Rob Schneiderman (mathematician)

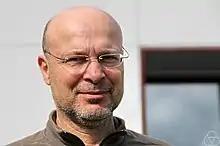
Schneiderman at Oberwolfach 2014

Robert Roland "Rob" Schneiderman (born June 21, 1957) is an American jazz pianist who also works as a professor of mathematics at Lehman College of the City University of New York, where he specializes in geometric topology.